Trenance

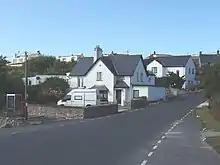
Houses at Trenance

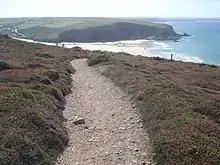
The coast path at Trenance Point

Trenance is a hamlet adjoining Mawgan Porth in Cornwall, England, United Kingdom. Trenance Point is a headland nearby.